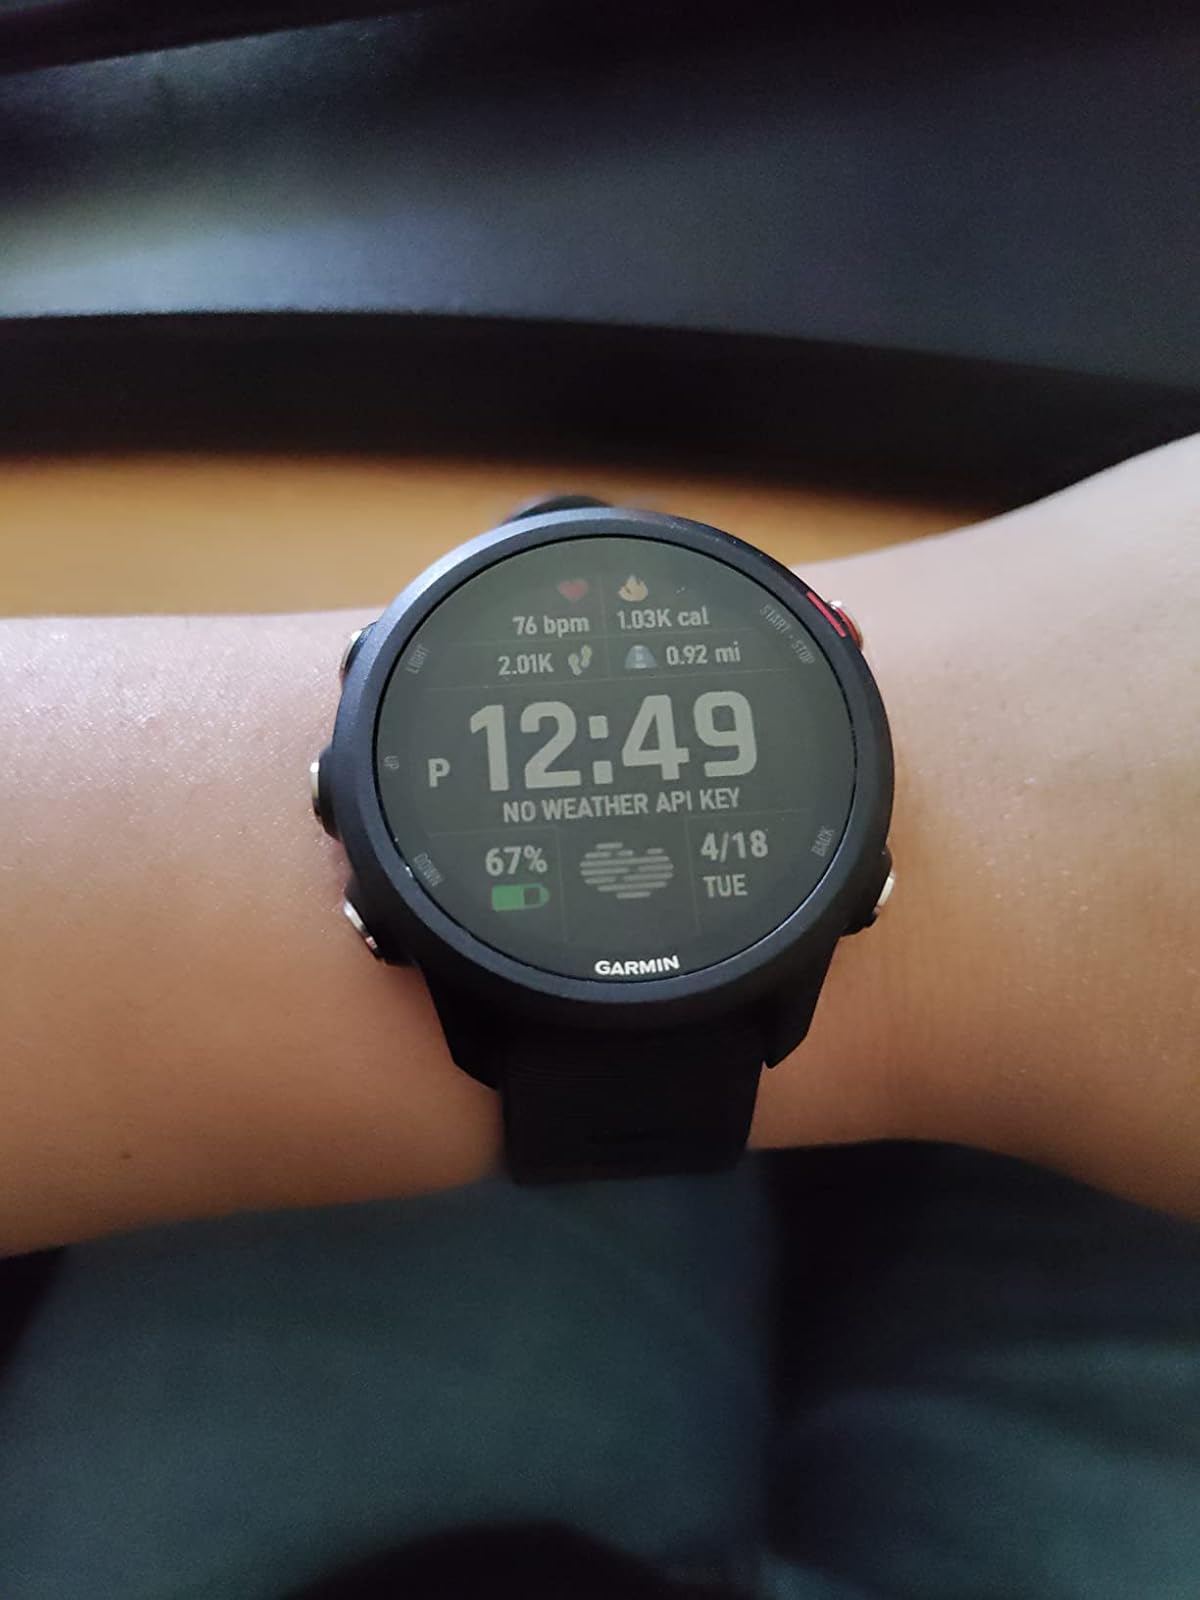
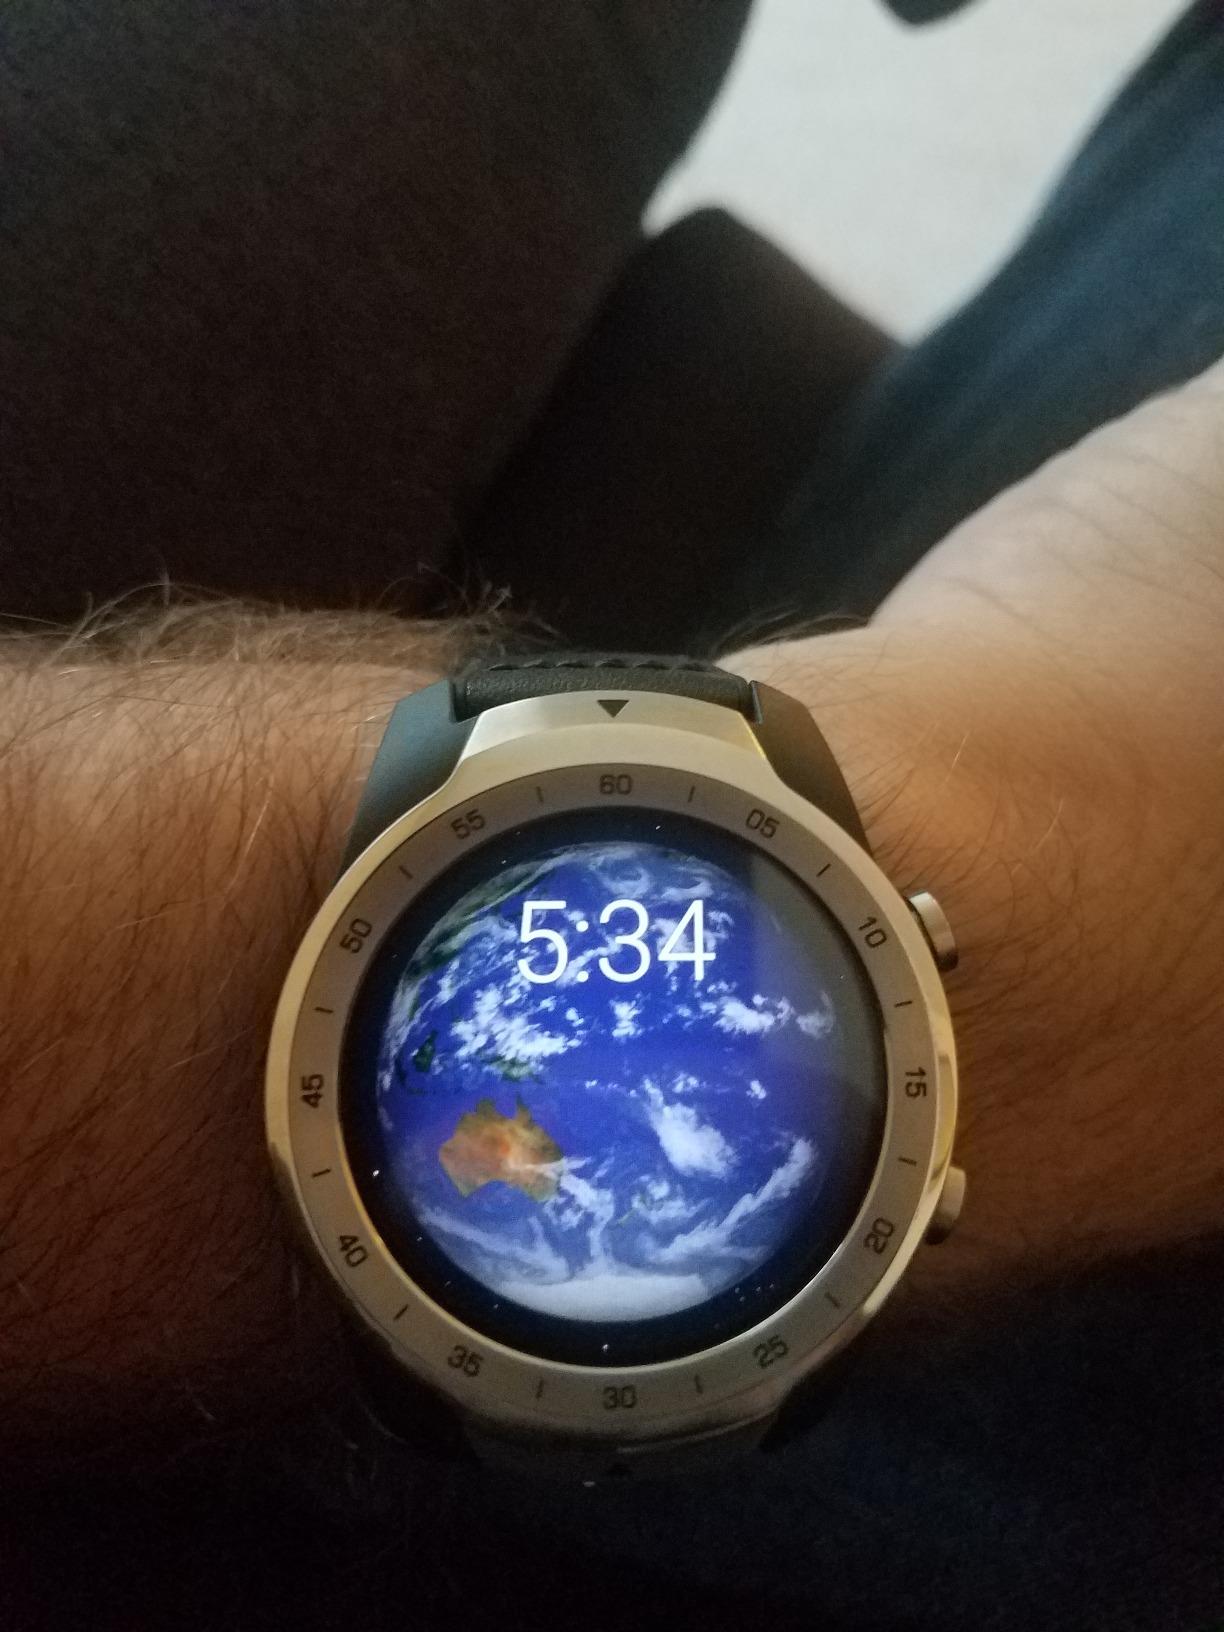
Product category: smartwatch
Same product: no